Action of 11 January 1944

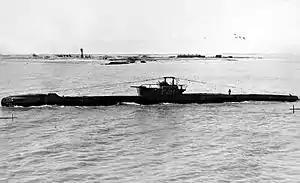
HMS "Tally-Ho"

"Tally-Ho" was patrolling from her base at Trincomalee, Ceylon searching for Japanese vessels and on 9 January, sighted the Japanese light cruiser "Kuma" off Penang. "Kuma" was on anti-submarine warfare exercises. She was flanked by destroyers and "Tally-Ho" could not get within range. She was able to plot the Japanese route in and out of Penang and to take up a suitable position to intercept the cruiser.